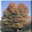
Label: maple_tree